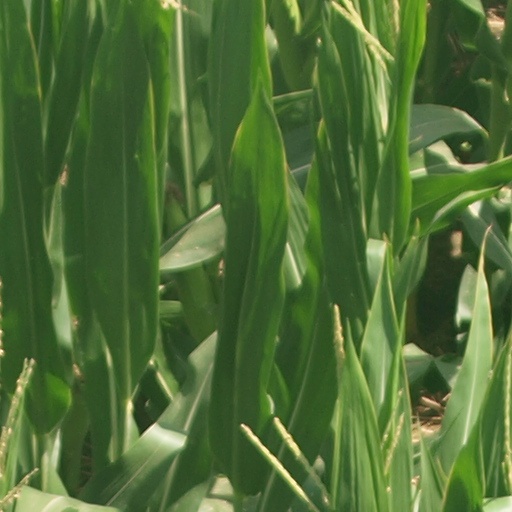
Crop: maize; corn